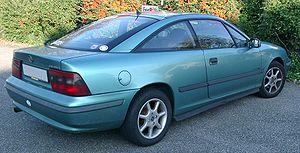
Valmet Automotive est un fabricant de voitures finlandais.